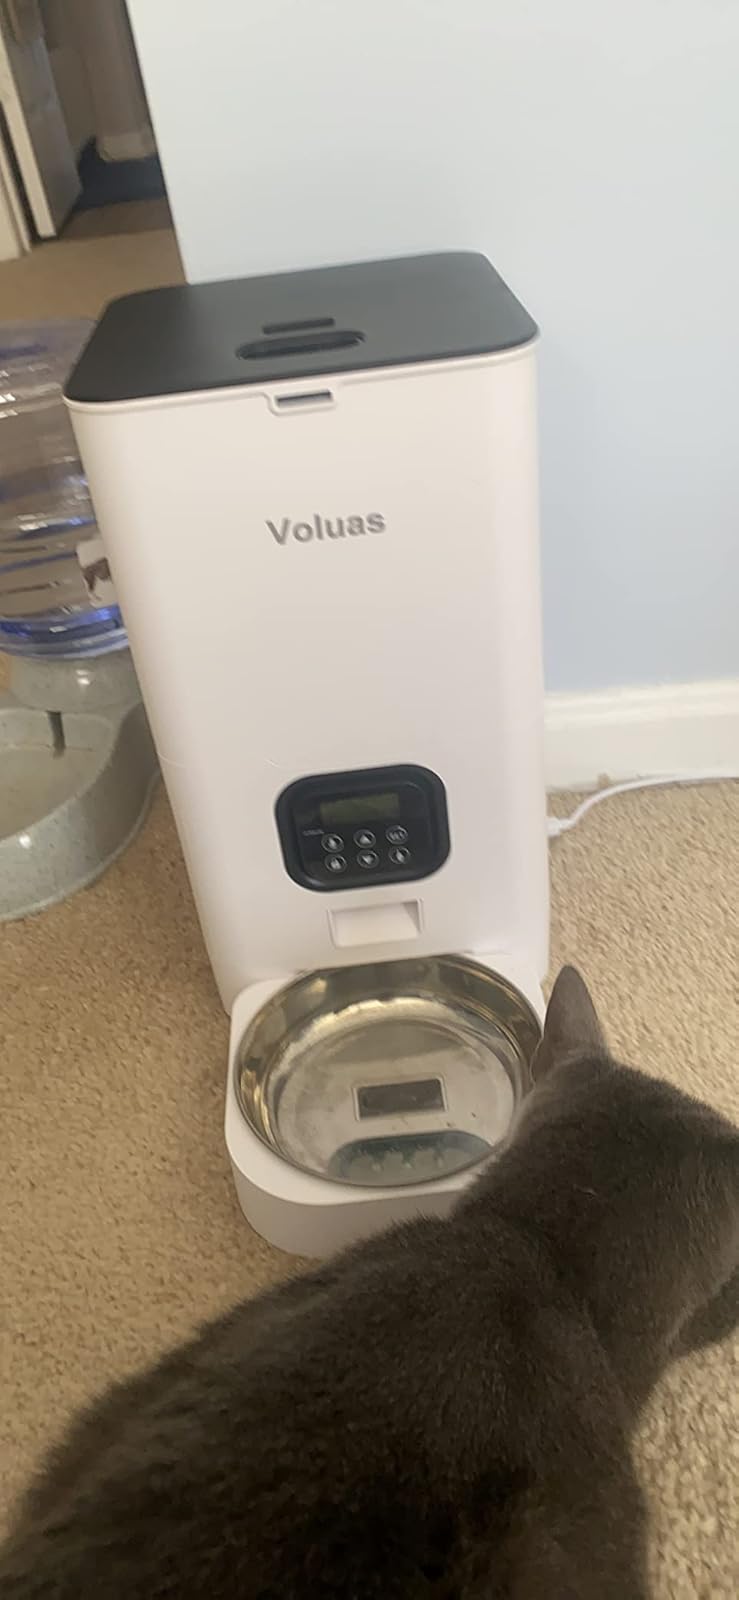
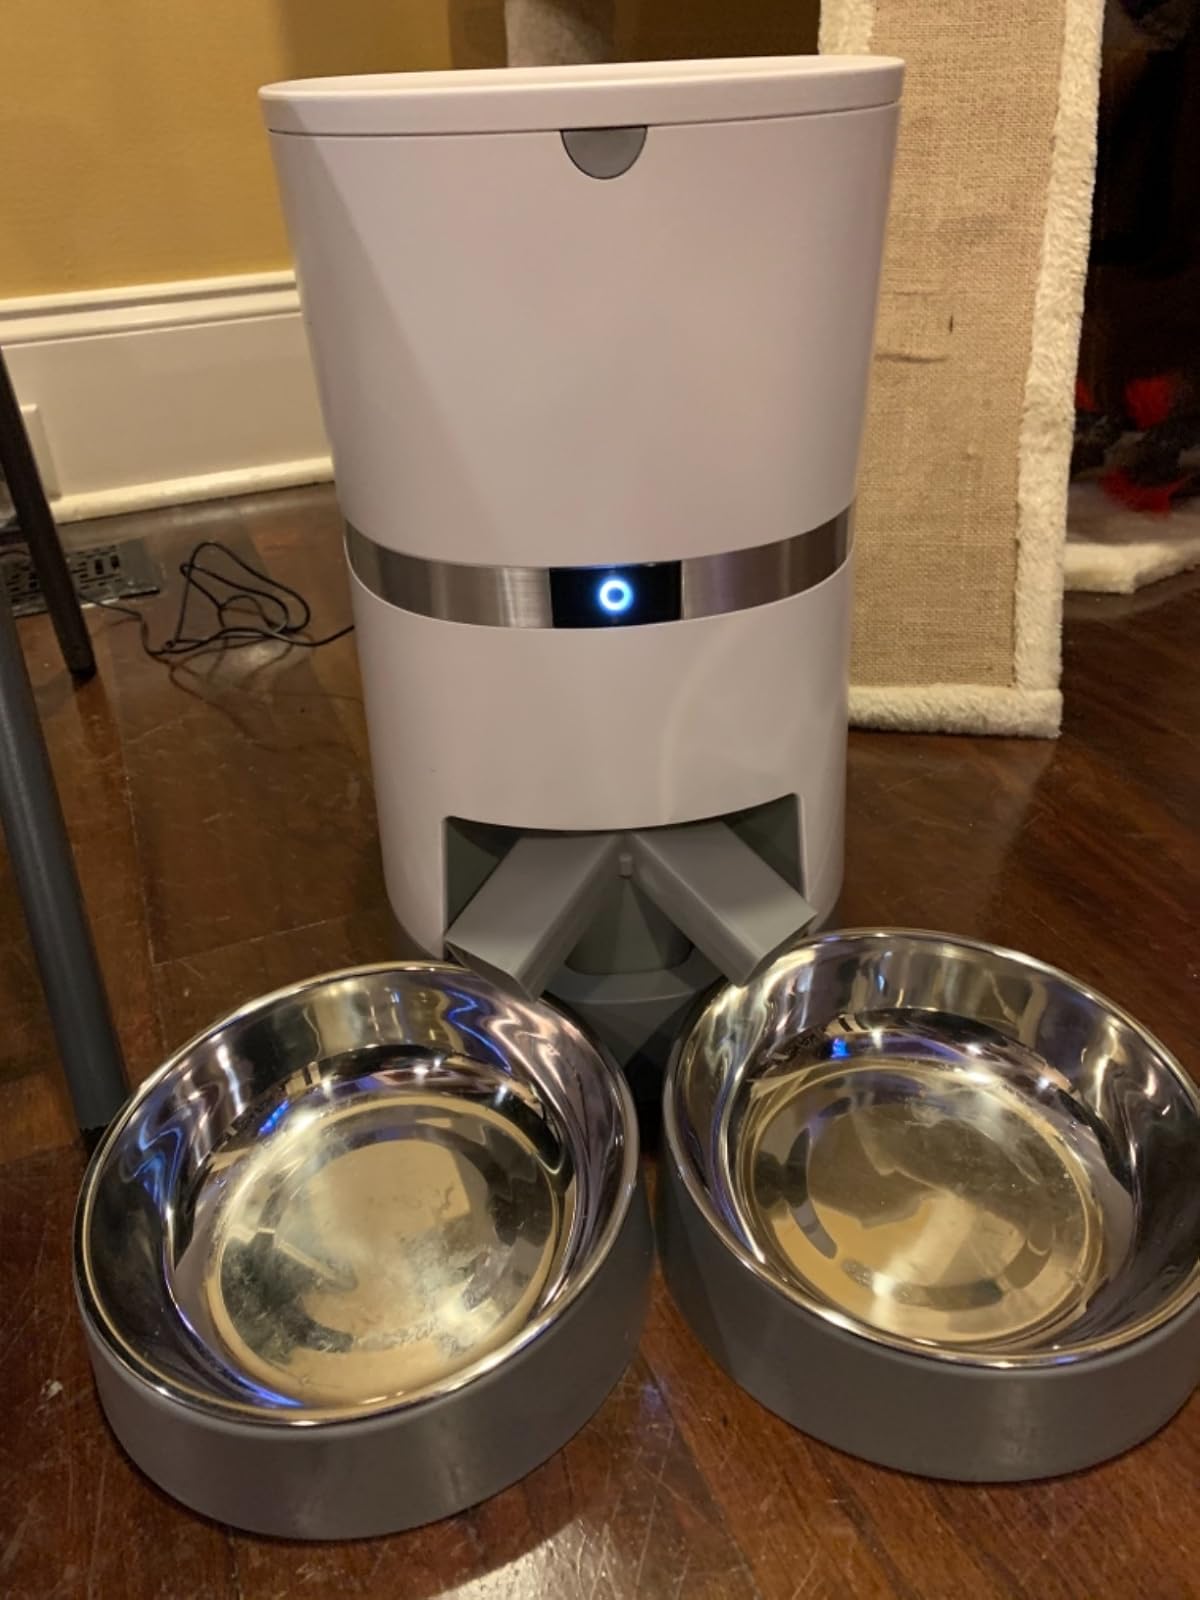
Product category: items_feeder
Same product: no